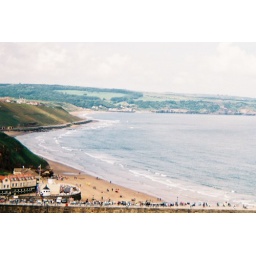
Shoot using 35mm in a box brown camera